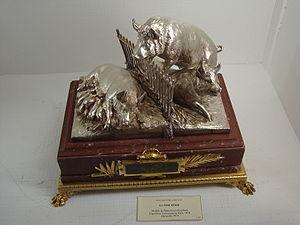
Les concours agricoles. La Porcherie. Modèle de Pierre-Louis Rouillard. Exposition Universelle de Paris, 1878. Christofle 1874. #1169
Sus domesticus est une espèce de mammifères domestiques omnivores de la famille des Porcins, ou Suidés. Appelé porc ou cochon ou encore cochon domestique, il est resté proche du sanglier avec lequel il peut se croiser.